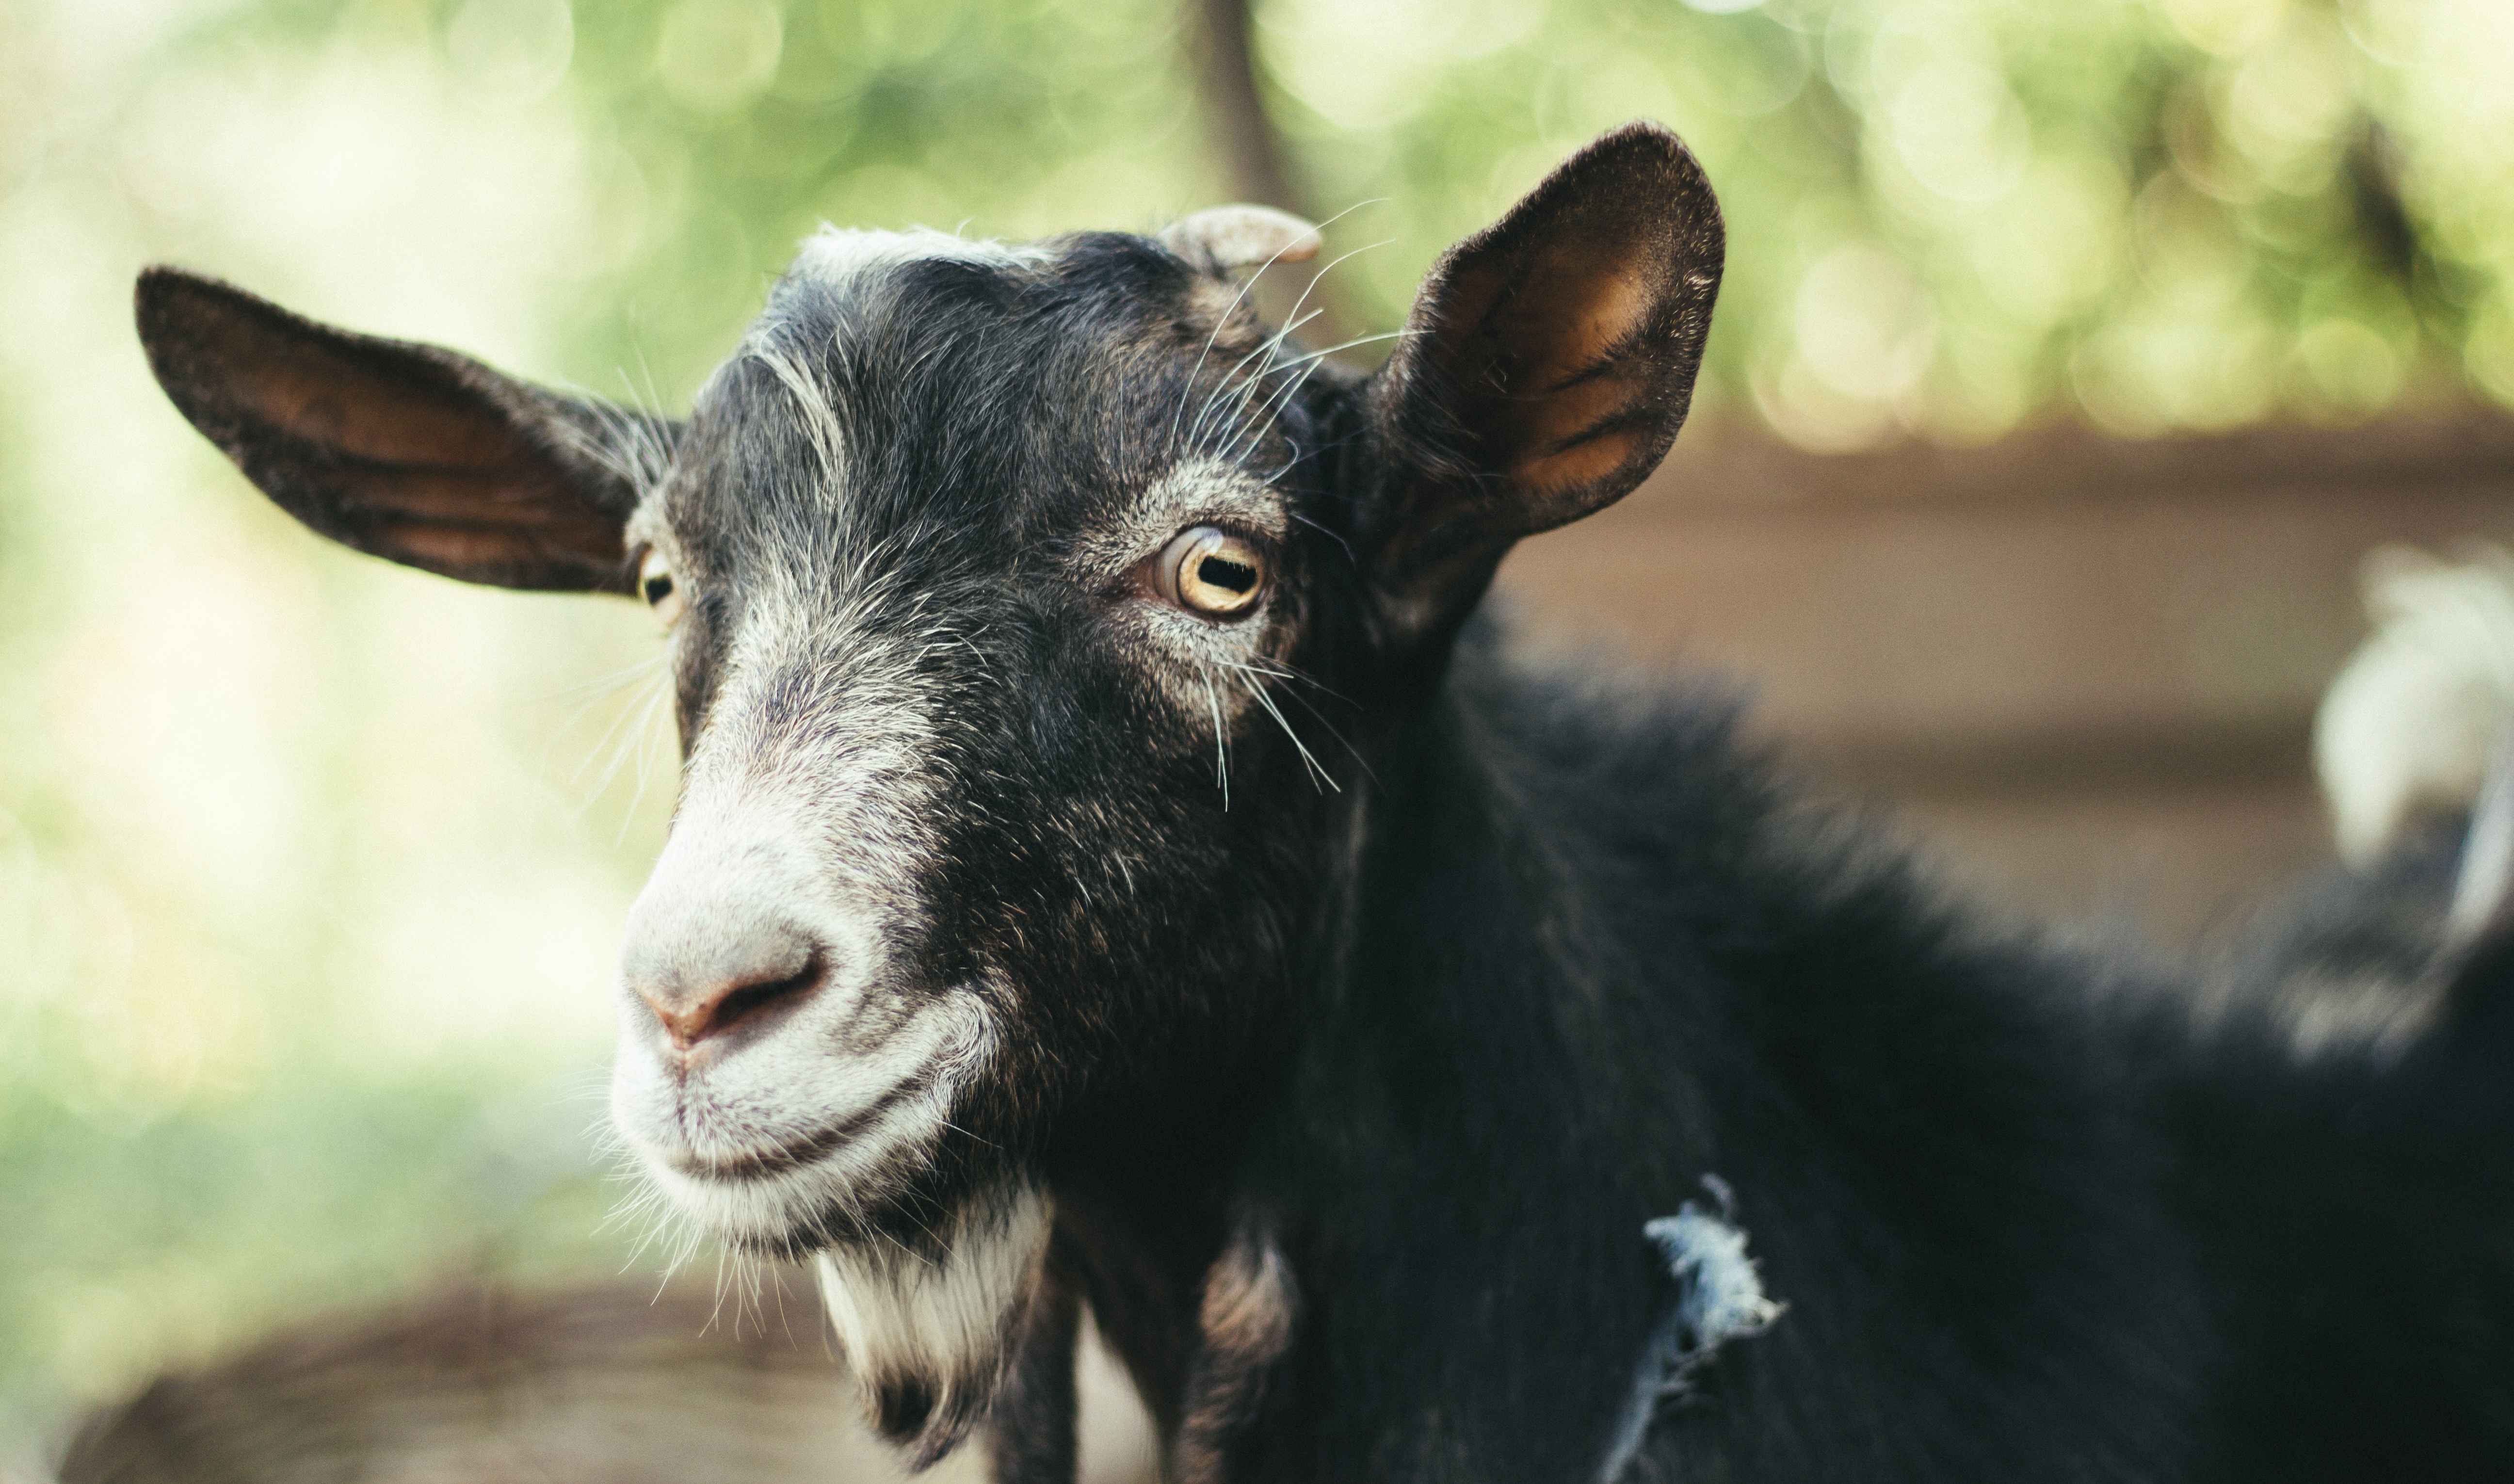
wildlife, goat, horn, pasture, mammal, fauna, goats, vertebrate, cattle like mammal, cow goat family